Christopher Mintz-Plasse

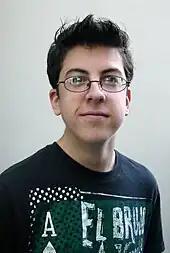
Mintz-Plasse in 2007

When auditioning for the part of Fogell in his film debut "Superbad", he had no professional head shots and instead took one with his camera phone. Because he was 17 at the time and still a minor, his mother was required by law to be on set while he filmed his sex scene in the movie. Upon release, the film earned critical and commercial success, with many critics citing Mintz-Plasse's performance as a highlight; he received a nomination for the MTV Movie Award for Best Breakthrough Performance.